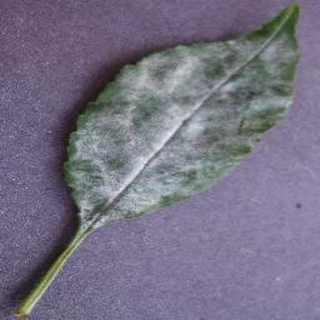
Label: cherry_powdery_mildew